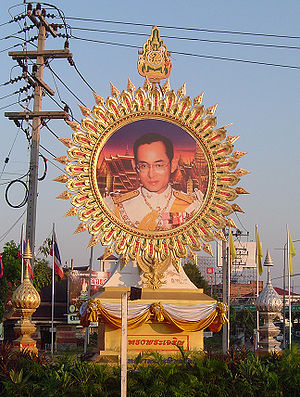
Bhumibol Adulyadej / Liv / Kongens ophøjede position
Kong Bhumibol Adulyadej, Rama IX af Thailand var den niende konge fra Thailands Chakri-dynasti. Han var søn af Mahidol Adulyadej, prins af Songkla og Srinagarindra, og han overtog tronen efter at hans bror kong Ananda Mahidols døde i 1946. Kong Bhumibol blev formelt kronet i 1950. Bhumibol Adulyadej regerede siden 9. juni 1946, og han var på tidspunktet for sin død, verdens længst siddende statsoverhoved og den længst regerende monark i Thailands historie med en regeringstid på 70 år og 126 dage.